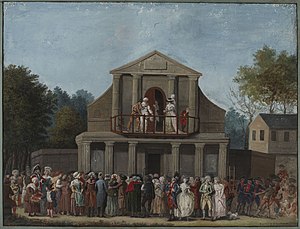
Opéra comique
Opéra comique er en udløber af det folkelige markedsteater og har sit udspring i 1700-tallets årlige messer eller markeder i Paris, her Foire Saint-Laurent.
Opéra comique er en fransk betegnelse for lette komiske operaer af lystspilkarakter med udspring i 1700-tallets årlige messer eller markeder i Paris.